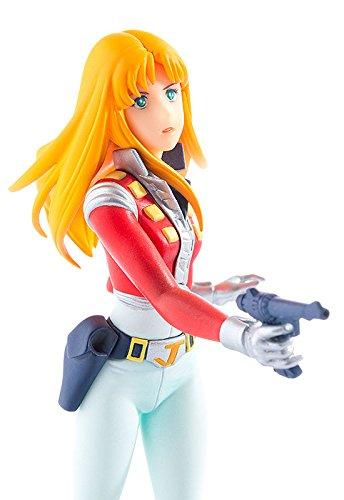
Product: Max Factory Crusher Joe: Plamax Mf-19 Alfin Model Kit
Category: Toys & Games | Hobbies | Models & Model Kits | Model Kits | Figure Kits
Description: Kit features different cast colors and decals.
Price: $38.27
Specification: ProductDimensions:1x1x3.5inches|ItemWeight:6.7ounces|ShippingWeight:6.7ounces(Viewshippingratesandpolicies)|DomesticShipping:ItemcanbeshippedwithinU.S.|InternationalShipping:ThisitemcanbeshippedtoselectcountriesoutsideoftheU.S.LearnMore|ASIN:B075JM7TWH|Itemmodelnumber:AUG178059|Manufacturerrecommendedage:15yearsandup